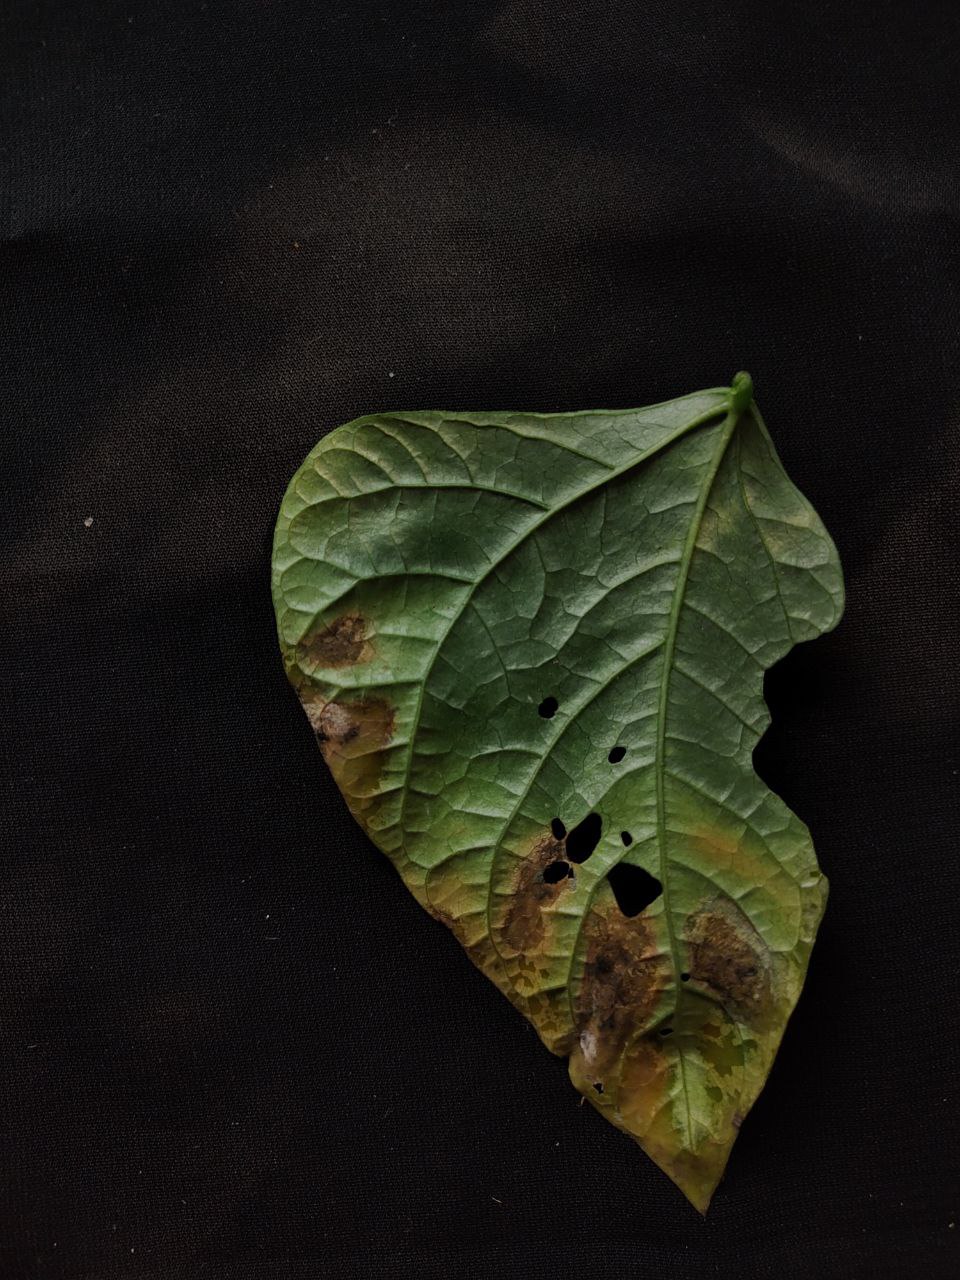
Crop: cowpea
Leaf condition: Bacterial wilt